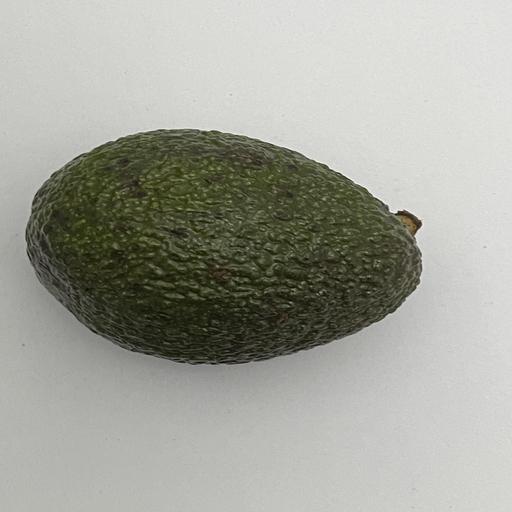
Crop type: Avocado